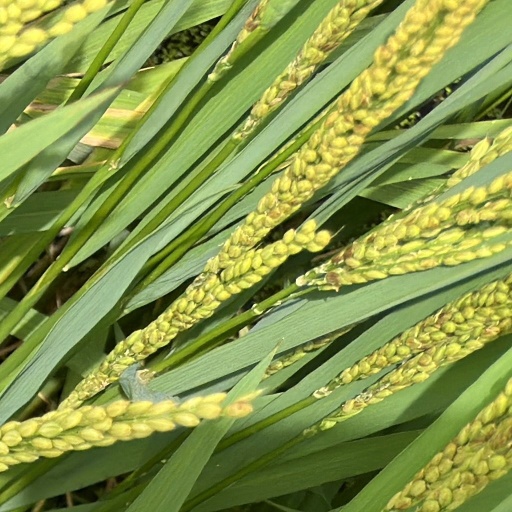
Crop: rice